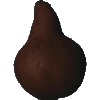
Label: Pear Kaiser 1